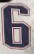
Number: 6